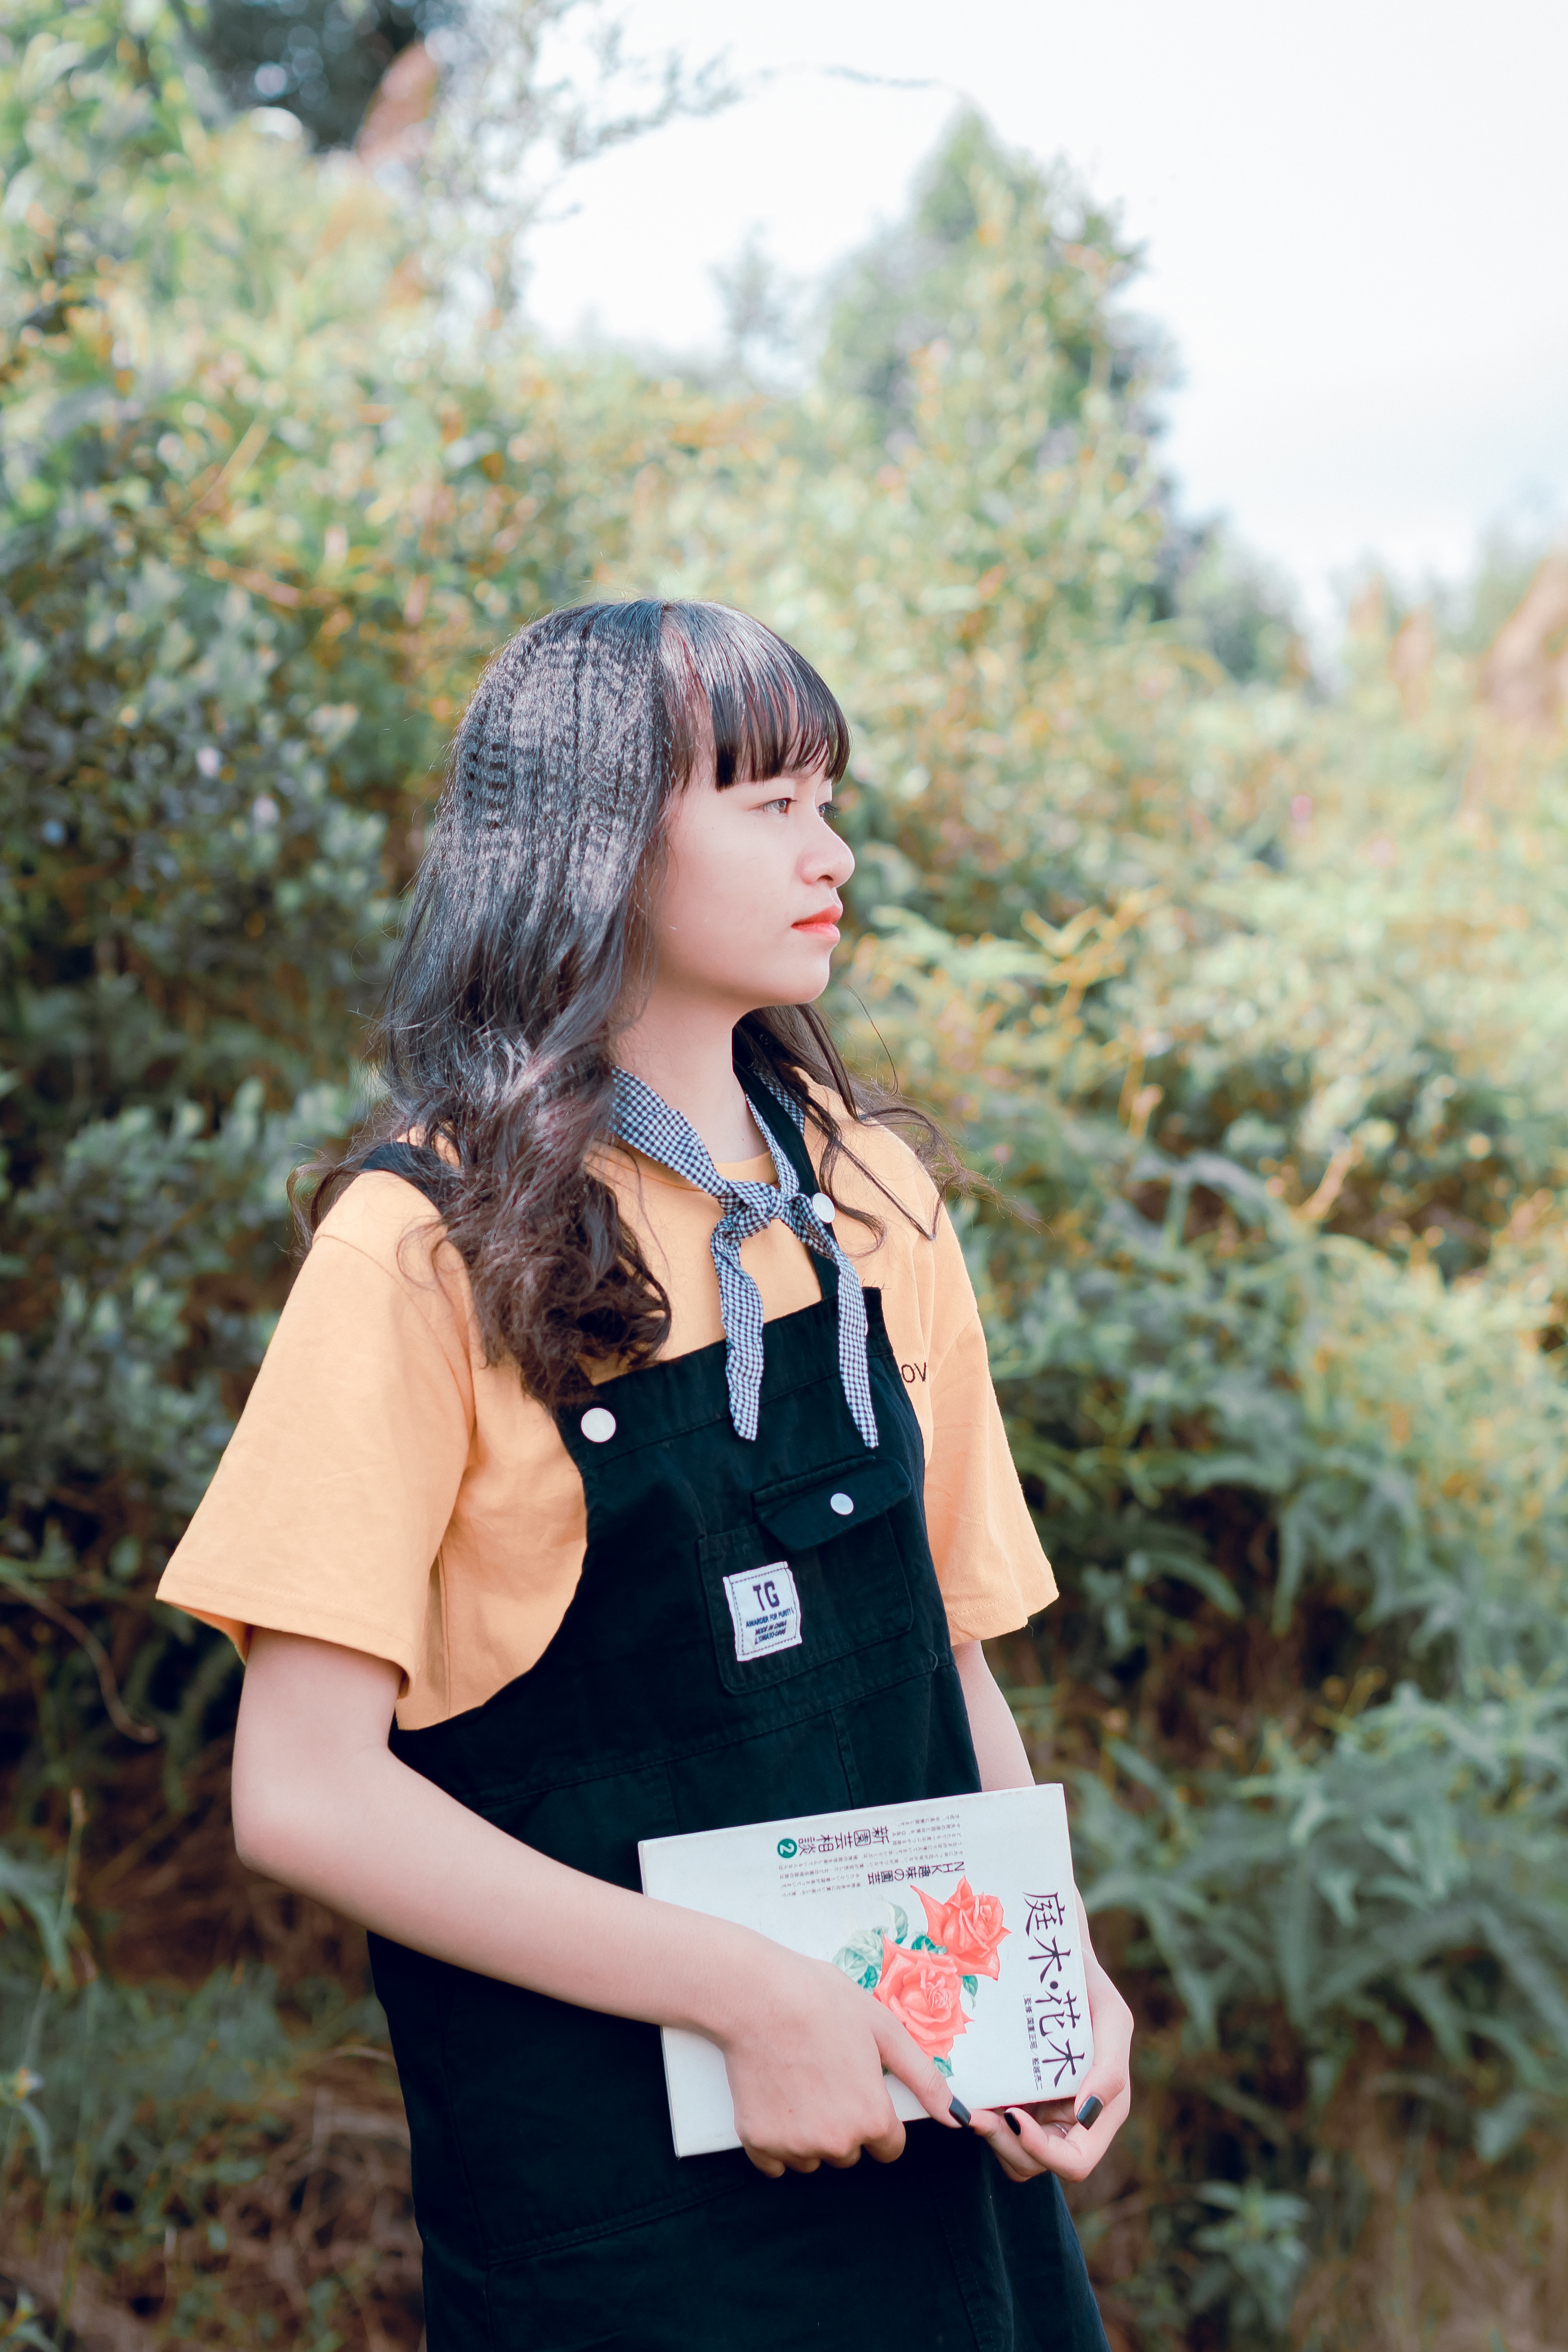
photograph, clothing, blue, green, beauty, red, yellow, snapshot, fashion, pink, botany, photography, spring, leaf, eye, street fashion, summer, dress, t shirt, portrait photography, long hair, smile, pattern, plant, sunlight, photo shoot, recreation, brown hair, model, flower, fashion accessory, happy, style